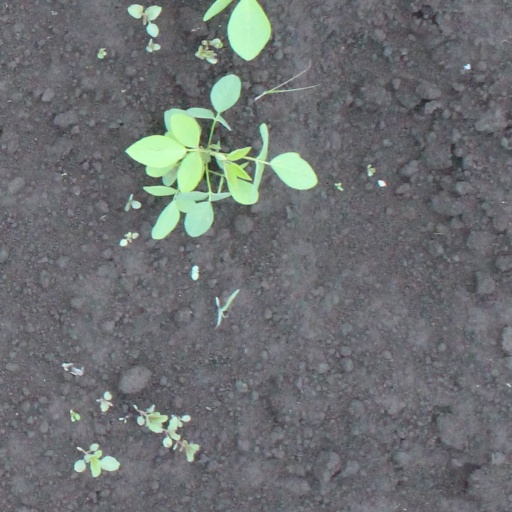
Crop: soybean